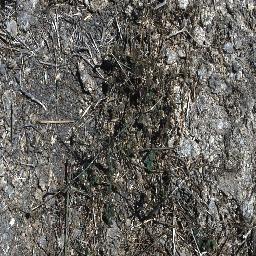
Label: parkinsonia